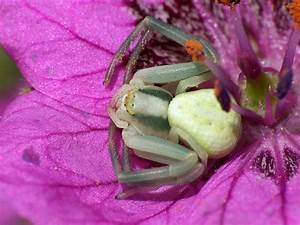
Label: spider